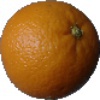
Label: Orange 1